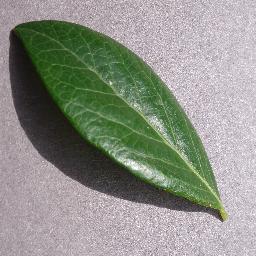
Label: Blueberry___healthy